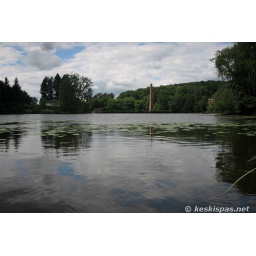
Het meer van 12 hectares werd in 1806 door Nicolas Rambourg aangelegt.